Fréjus station

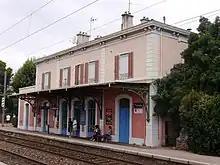
Gare de Fréjus

Gare de Fréjus is a railway station serving Fréjus, Var department, southeastern France. It is situated on the Marseille–Ventimiglia railway. The station is served by regional trains (TER Provence-Alpes-Côte d'Azur) to Nice, Marseille and Toulon.